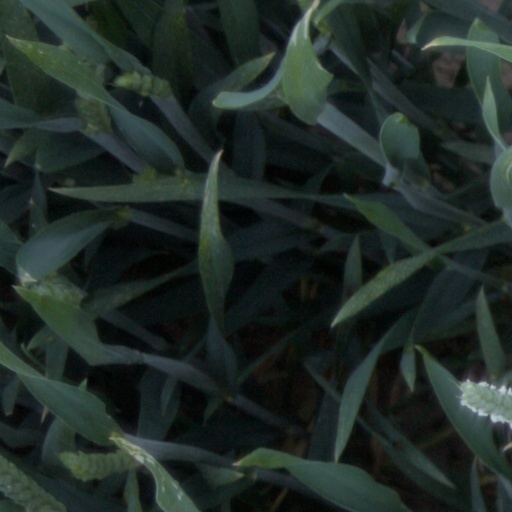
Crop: wheat